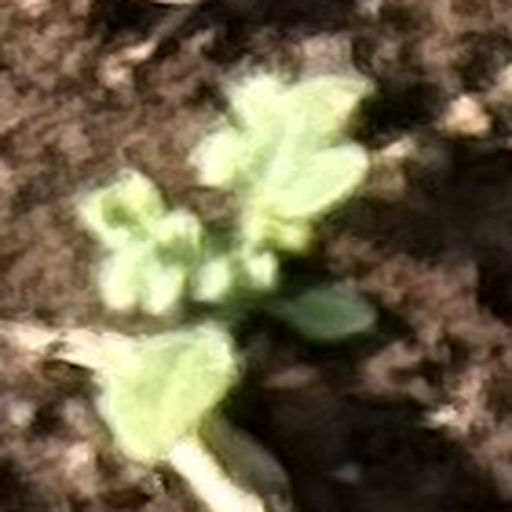
Weed species: Gajar_gavat_(Parthenium hysterophorus)